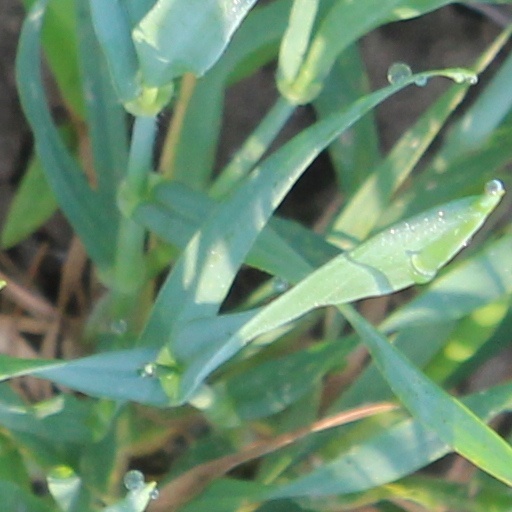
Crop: wheat